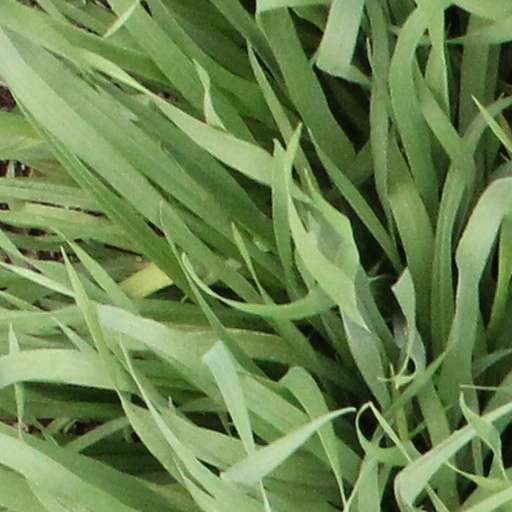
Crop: wheat